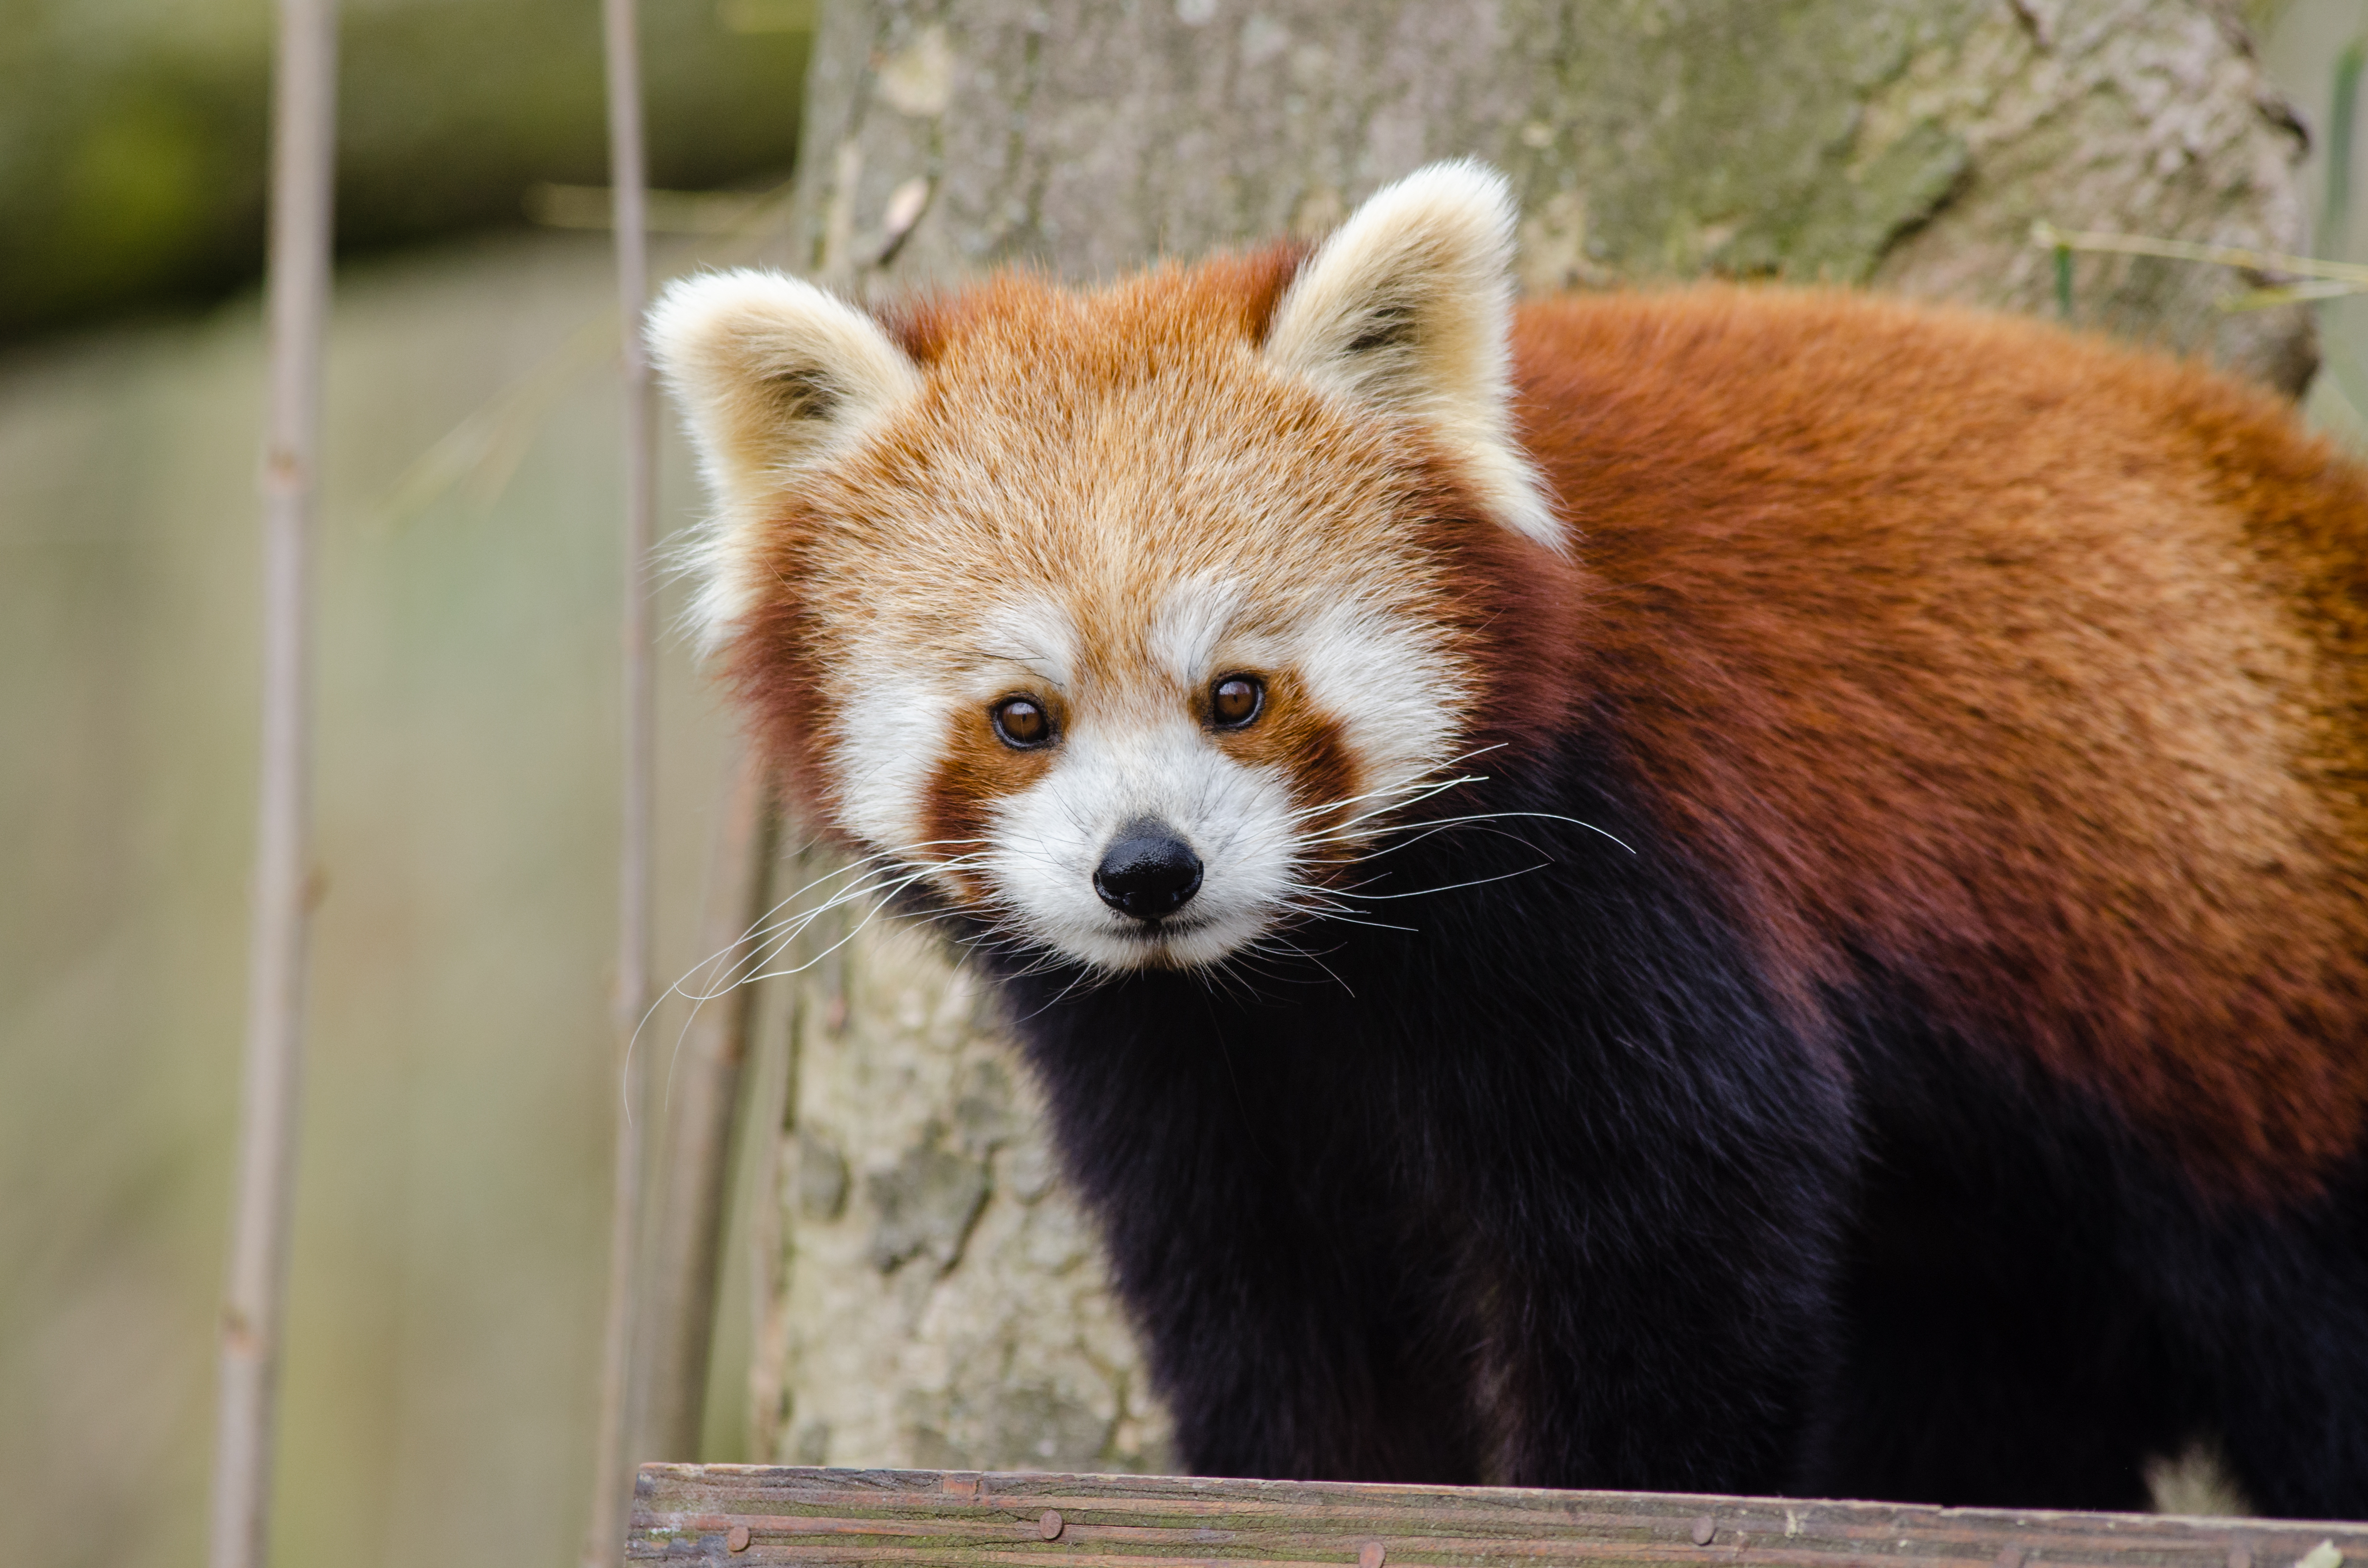
tree, bokeh, animal, cute, bear, wildlife, zoo, red, mammal, nikon, fauna, red panda, panda, whiskers, endangered, vertebrate, germany, deutschland, baum, adorable, tele, d7000, roter, kleiner, niedlich, species, tierpark, bedroht, carnivoran